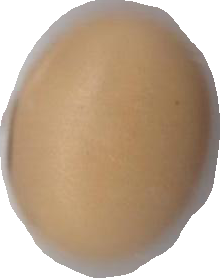
Variety: Anjasmoro